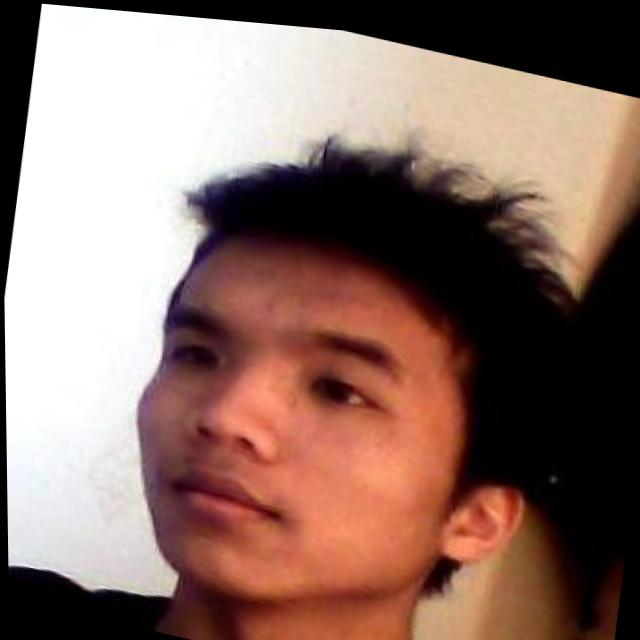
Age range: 21-44